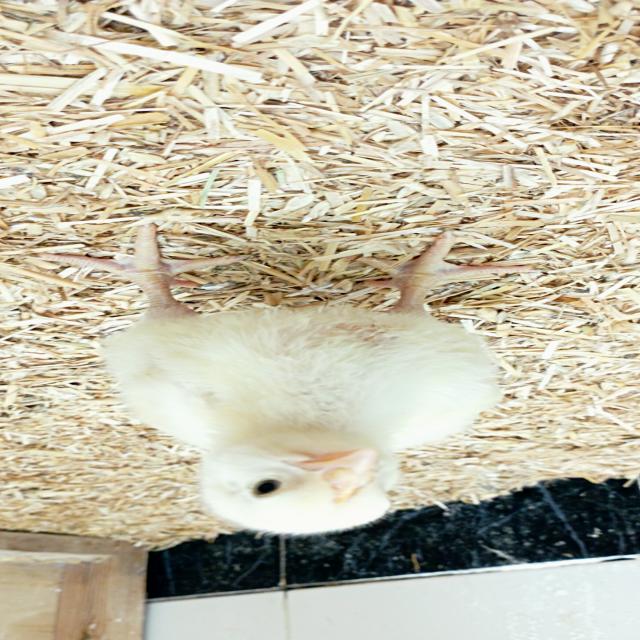
Weight: 201 g